Liam O'Brien (ice hockey)

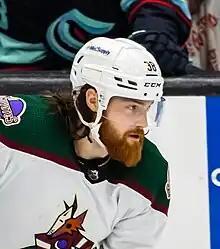
O'Brien with the Arizona Coyotes in 2023

Liam O'Brien (born July 29, 1994) is a Canadian professional ice hockey forward for the Utah Mammoth of the National Hockey League (NHL). Nicknamed "Spicy Tuna" by Utah fans, O'Brien is mostly known as an enforcer.